Edward Tenison

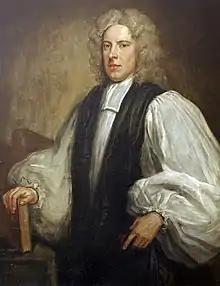
Edward Tenison, portrait by John Vanderbank

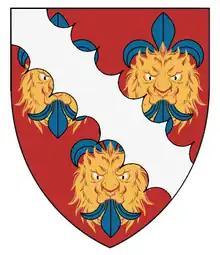
Arms of Tenison: "Gules, three leopard's faces or jessant de lys azure overall a bend engrailed argent". A difference of these arms was borne by Tennyson, the family of Alfred, Lord Tennyson (1809–1892) (Baron Tennyson), the poet

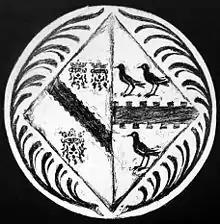
Arms of Tenison impaling Searle (or Sayer), detail from his widow's ledger stone in Canterbury Cathedral. The jessant-de-lys charges in the arms of Tenison have been misinterpreted by the stonemason as leopard's heads ducally crowned, with forked beards

Baptised at Norwich on 3 April 1673, he was the only surviving child of Joseph Tenison of Norwich by his wife Margaret, daughter of Edward Mileham of Burlingham in Norfolk. Philip Tenison, archdeacon of Norfolk, was his grandfather and Thomas Tenison, Archbishop of Canterbury, a cousin. Thomas Browne who had married another daughter of Mileham was therefore an uncle, and Tenison was in later life on good terms with his daughter Elizabeth Lyttelton, the writer.